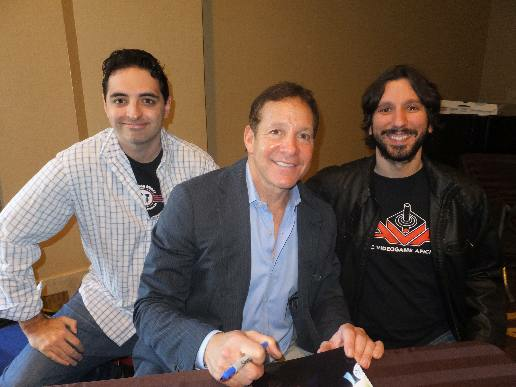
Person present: Yes